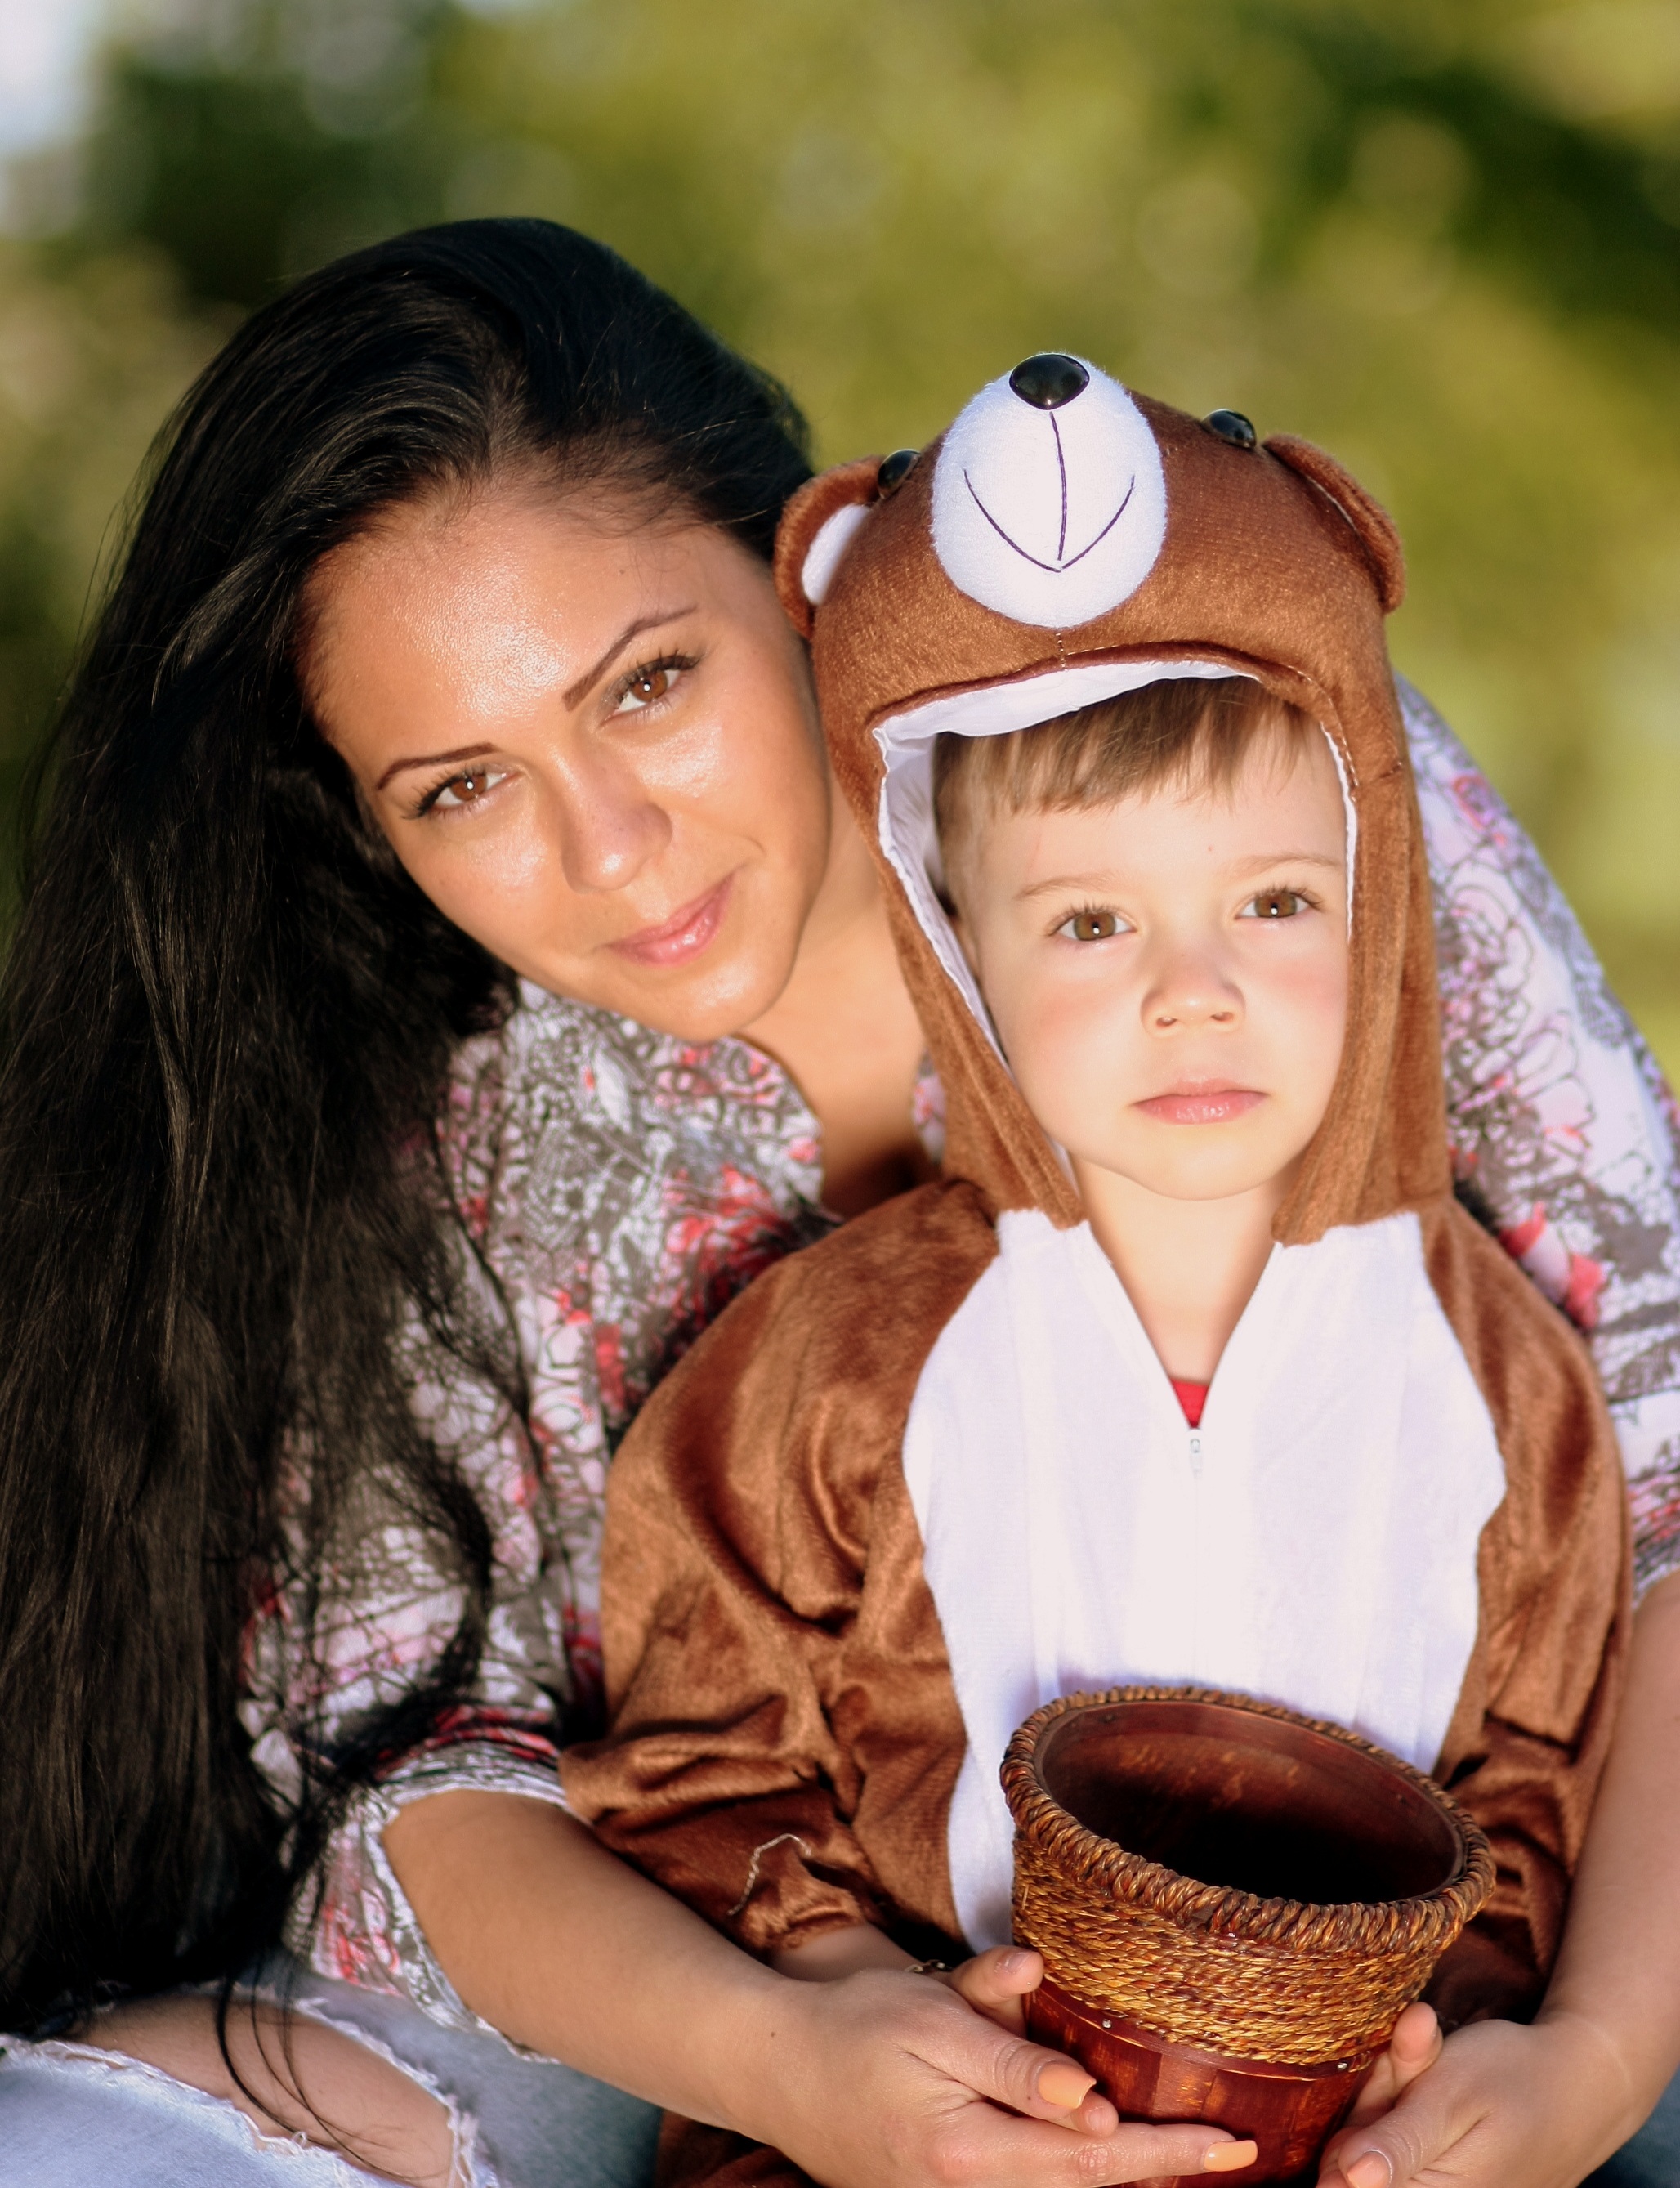
person, people, girl, woman, love, portrait, child, facial expression, smile, hug, mom, son, teddy bear, family, mother, skin, portrait photography